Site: brandenburg
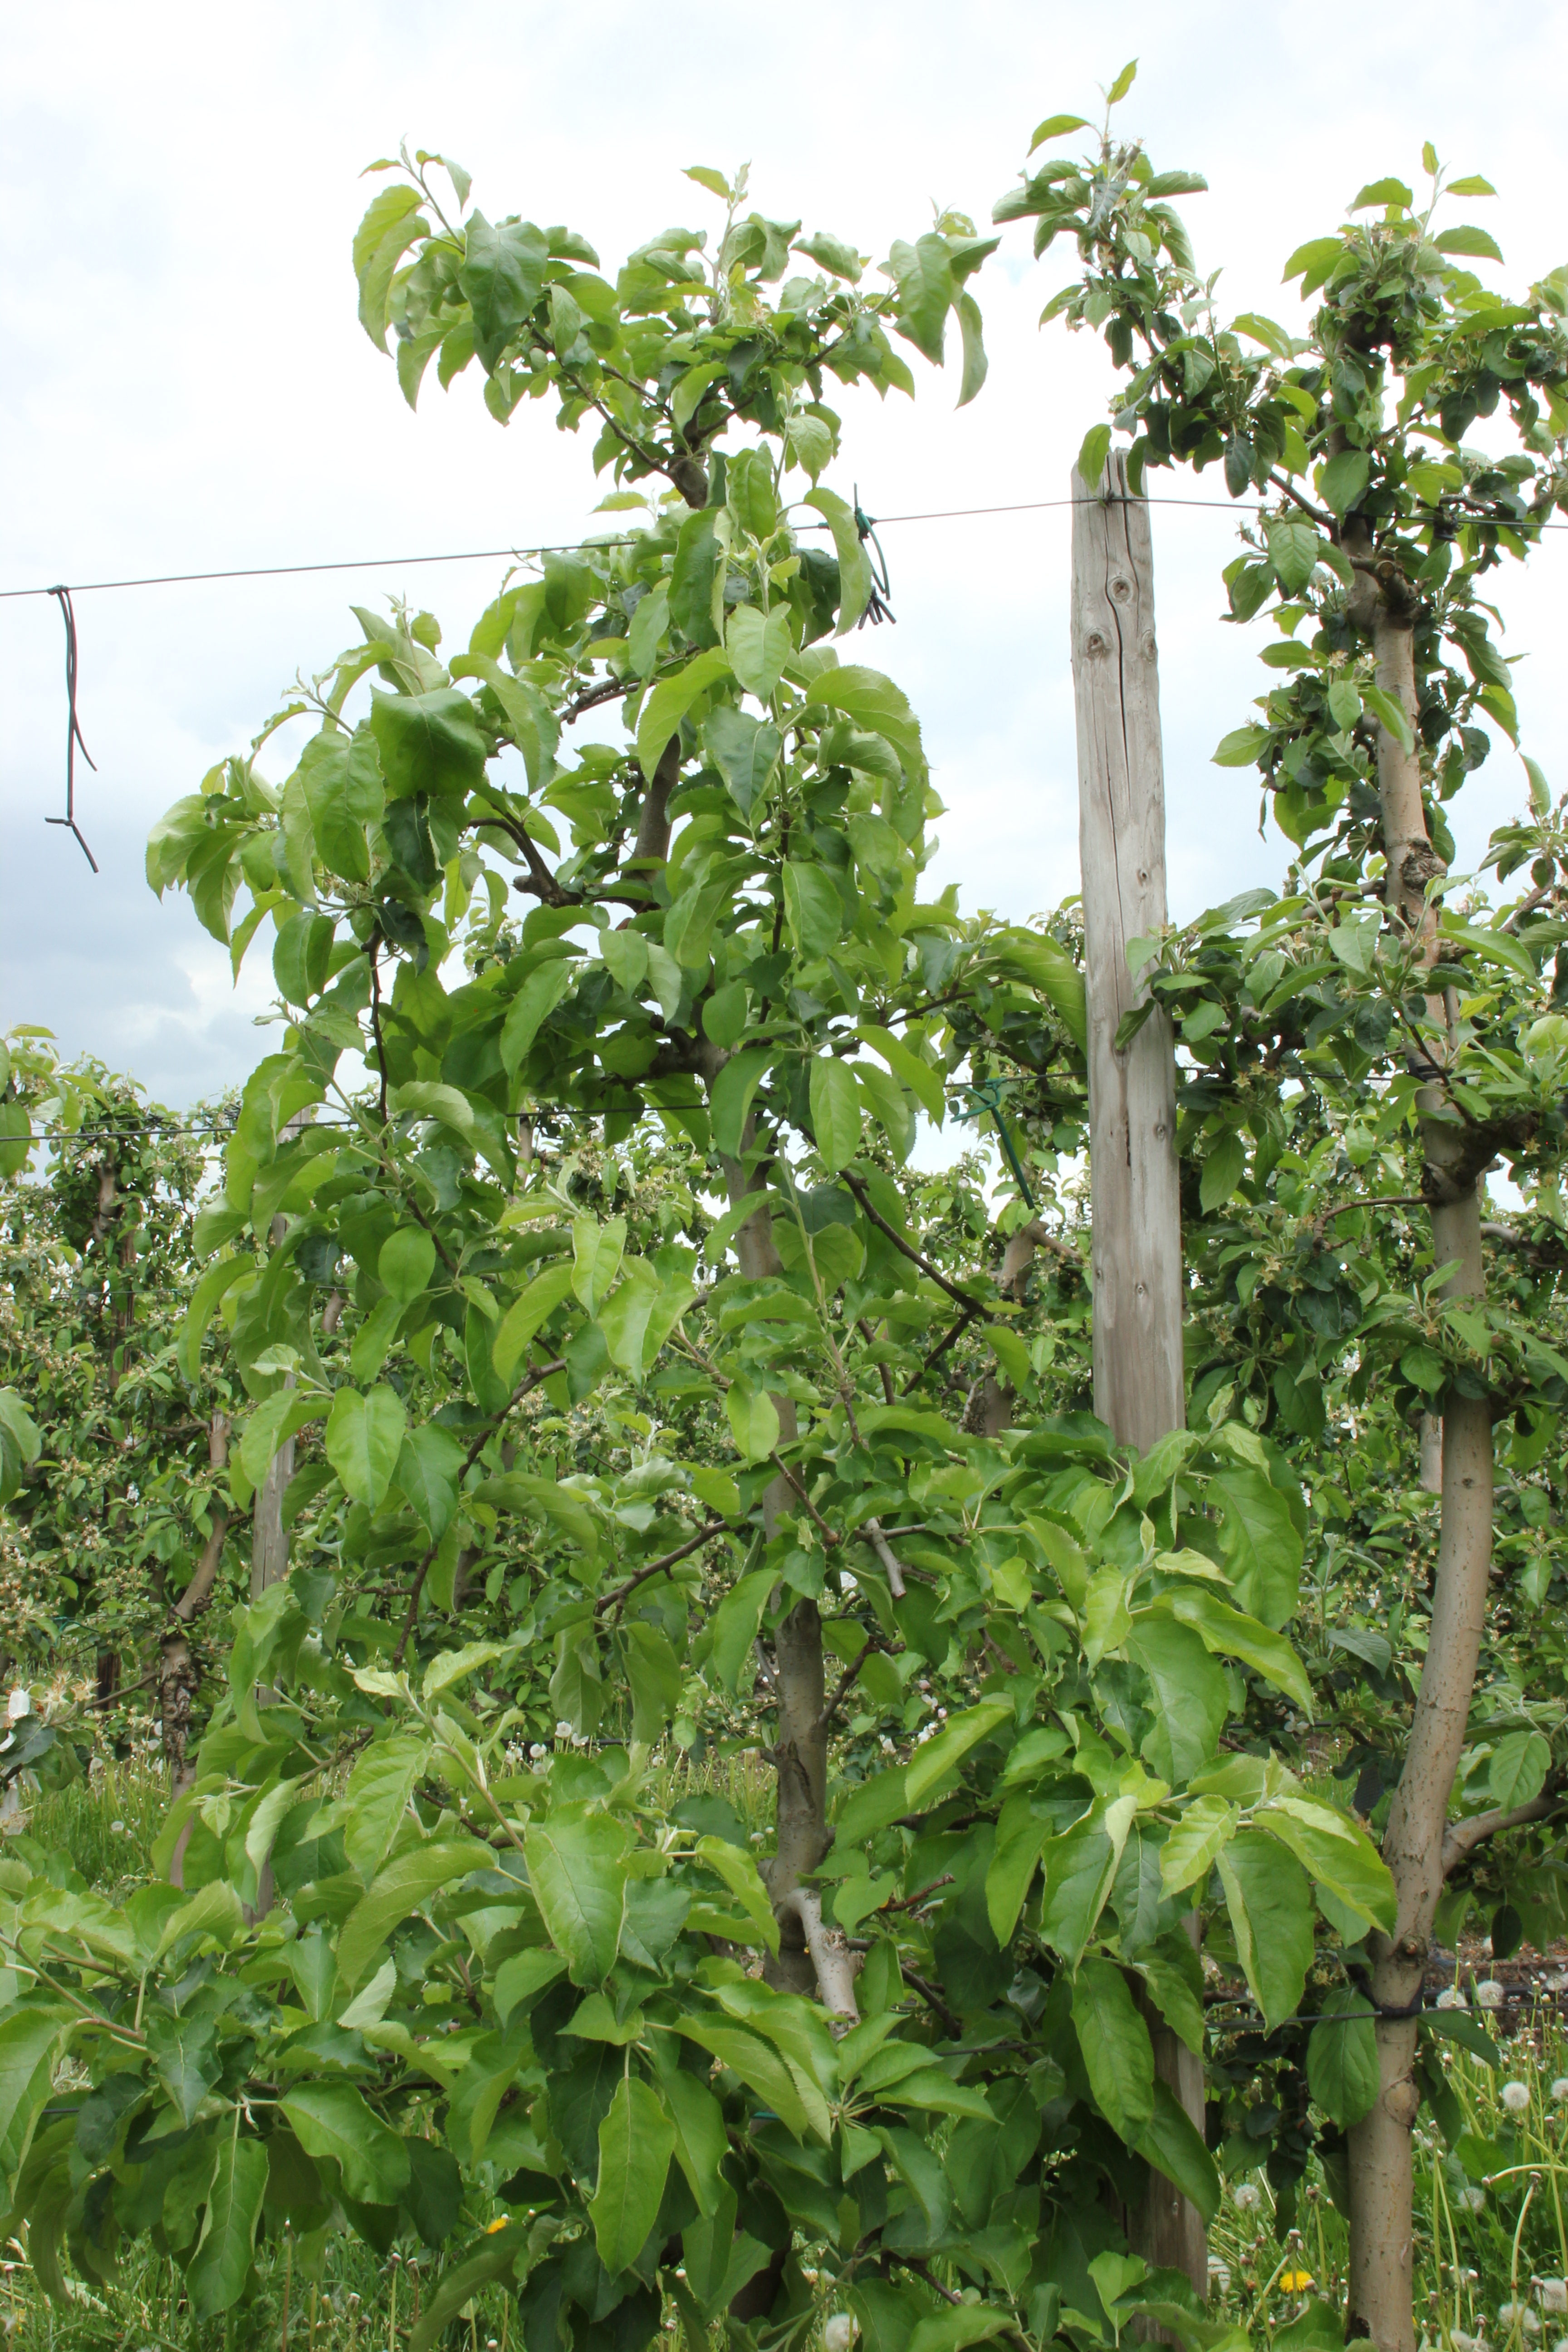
Growth stage (BBCH 67): Flowering